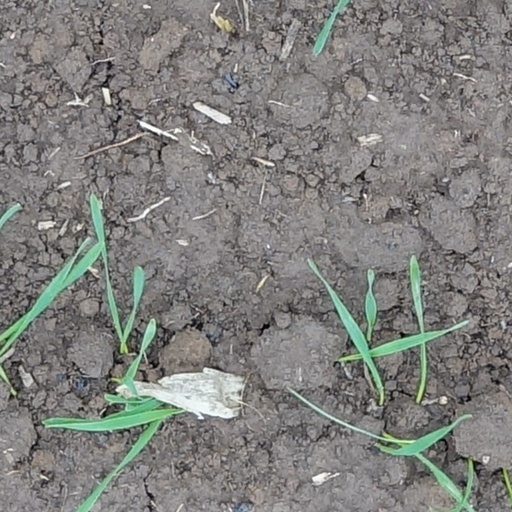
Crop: wheat